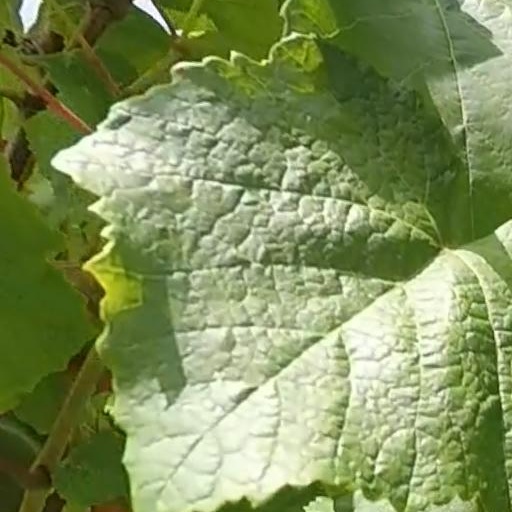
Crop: grape